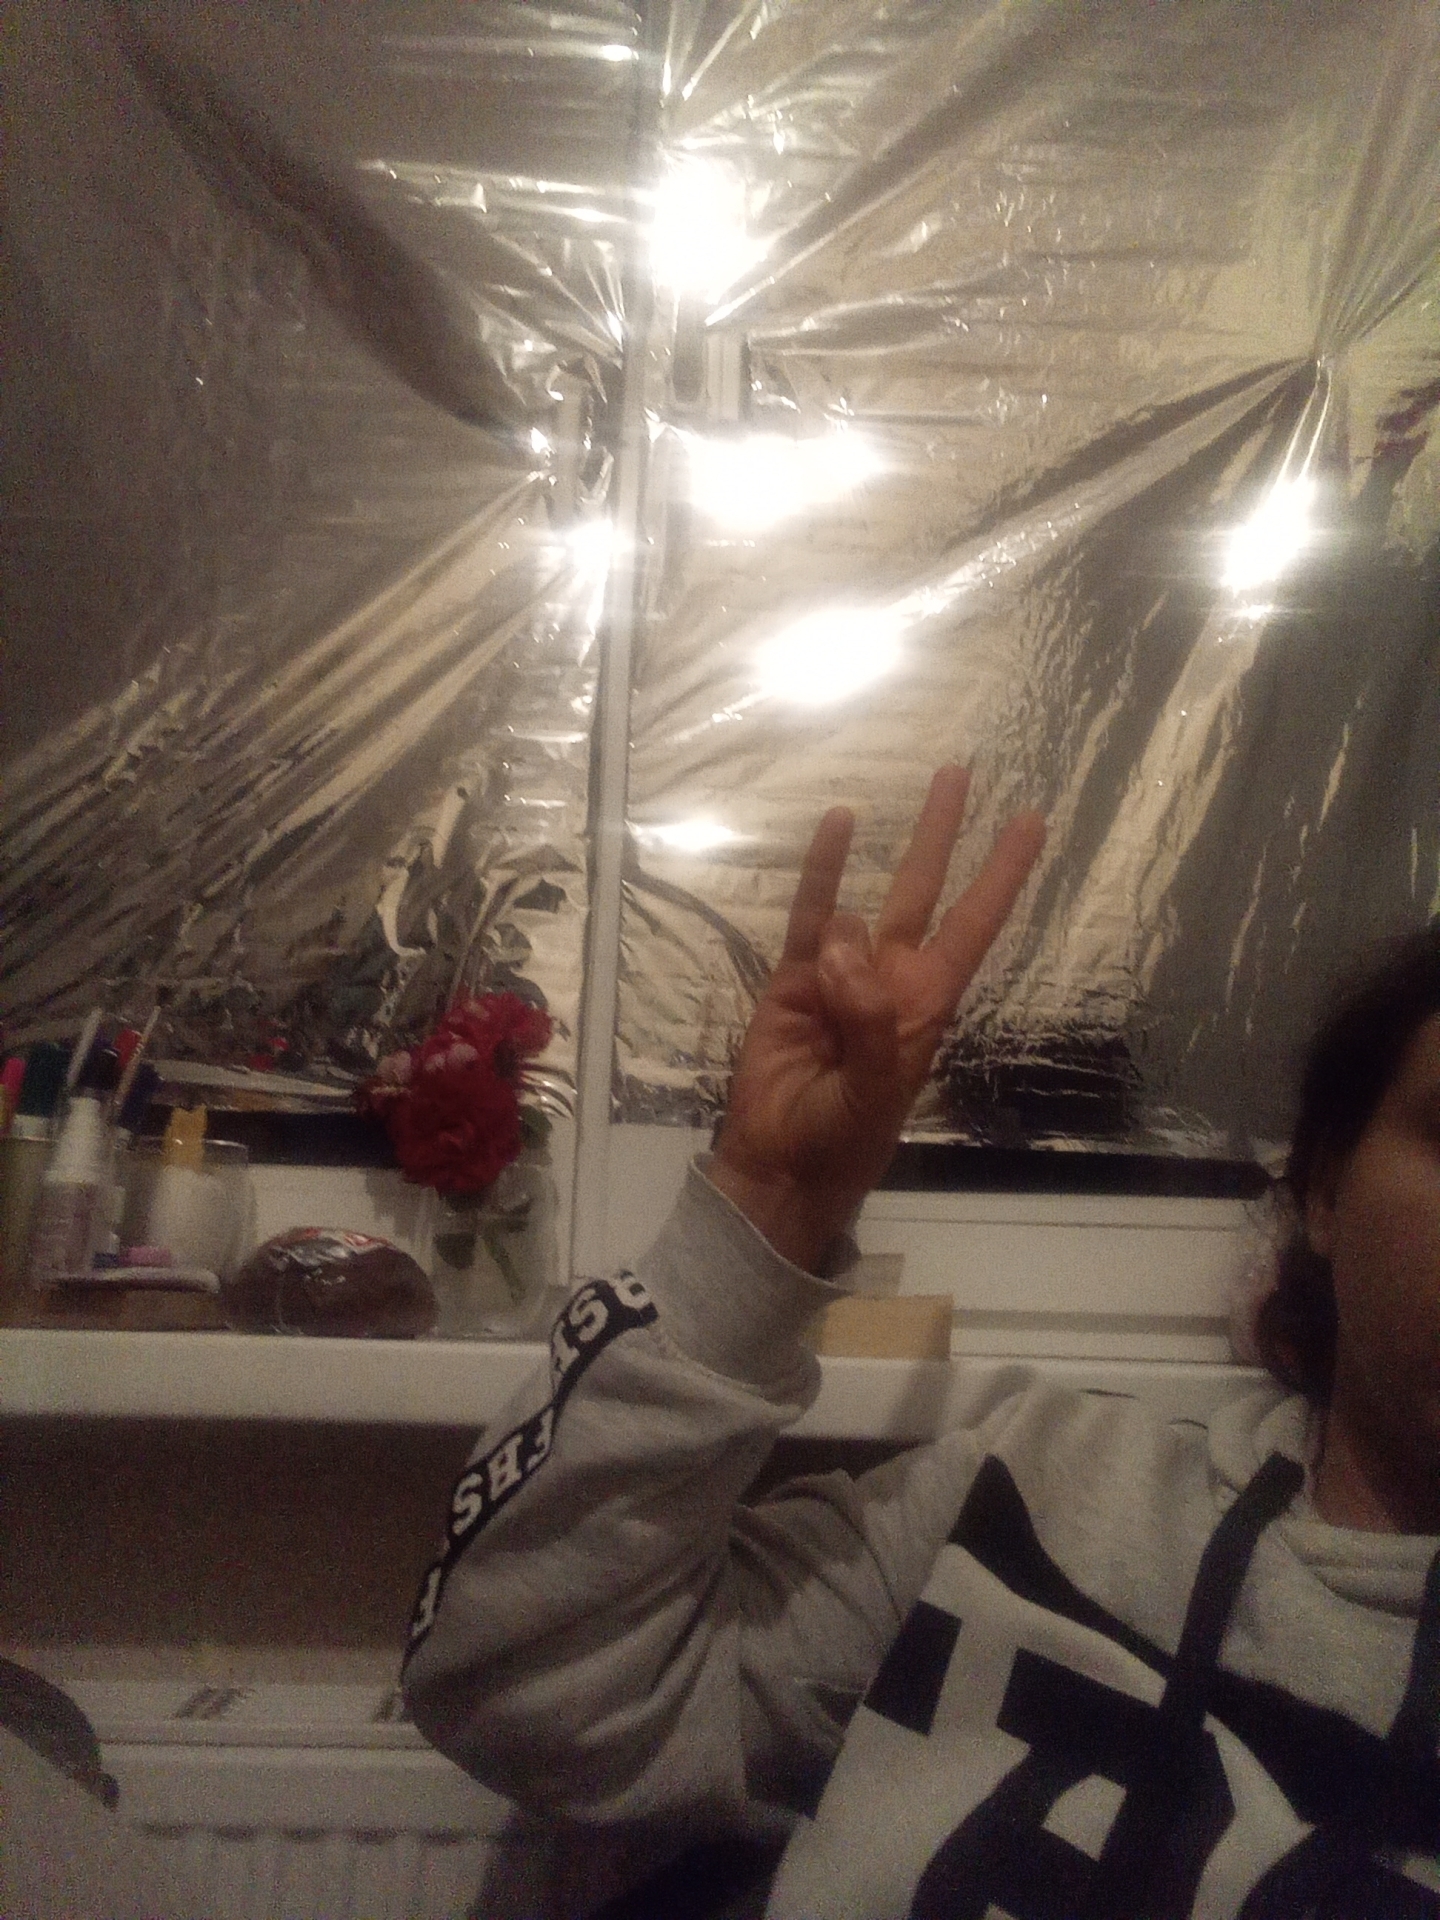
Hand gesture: three3